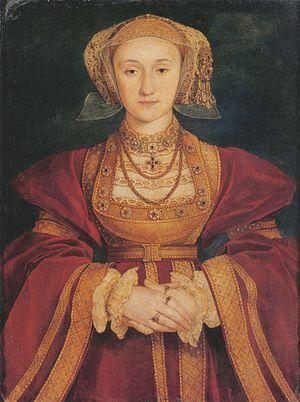
Henri VIII fut roi d'Angleterre et d'Irlande de 1509 à sa mort.